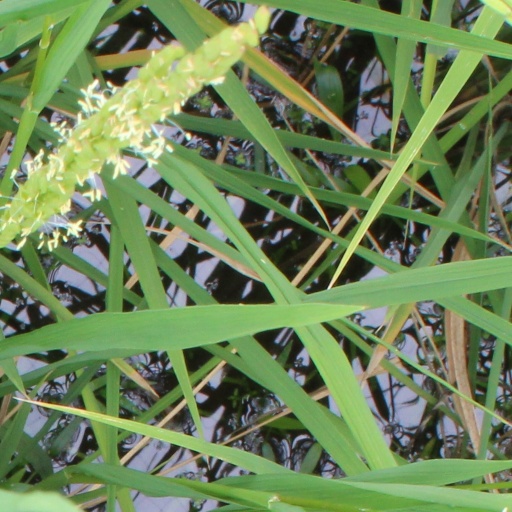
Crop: rice